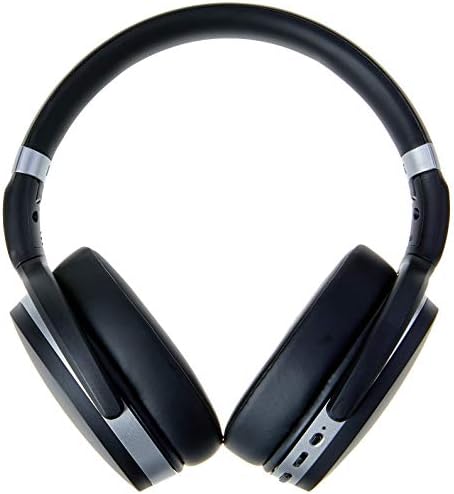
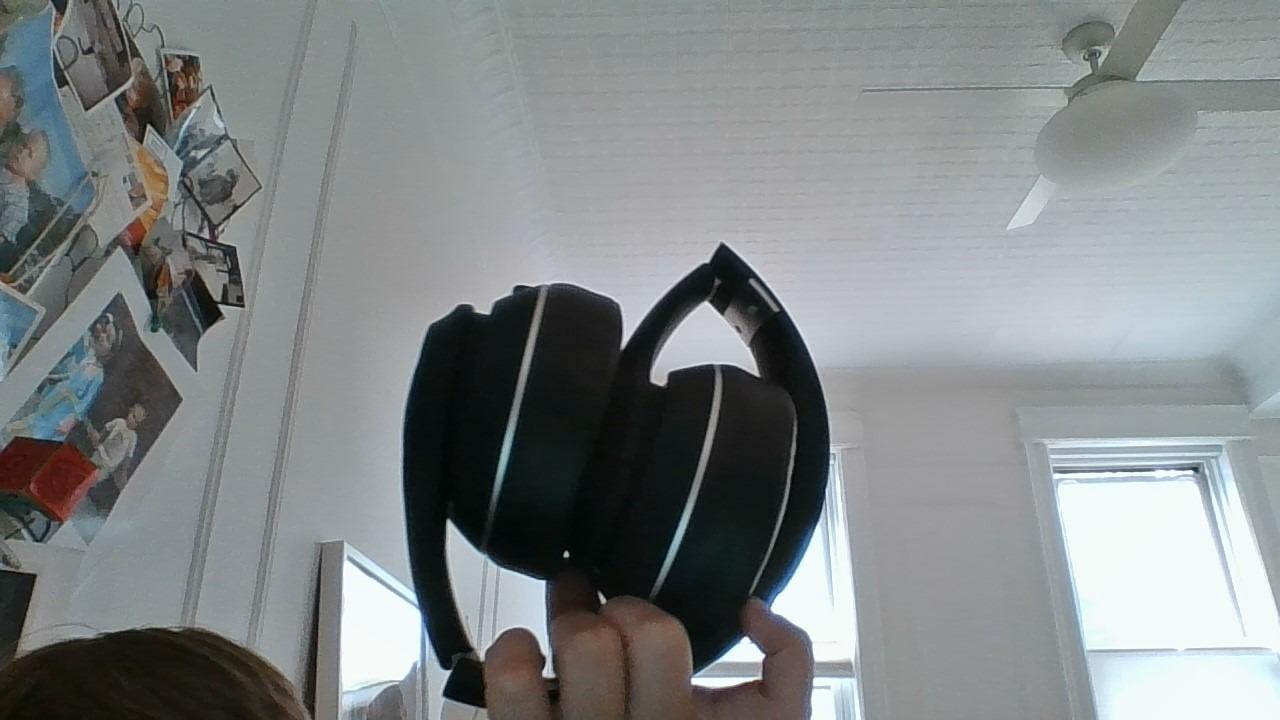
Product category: headphones
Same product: no